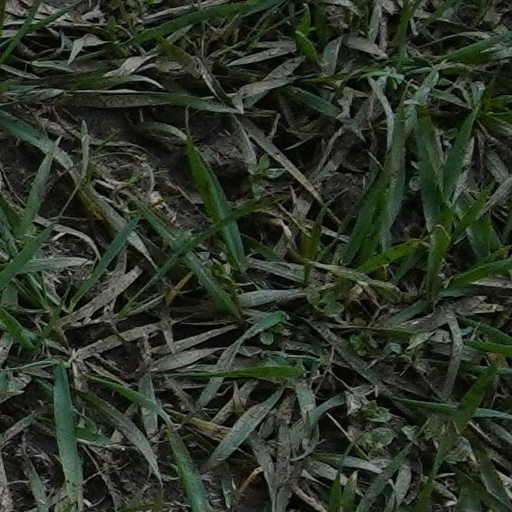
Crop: wheat